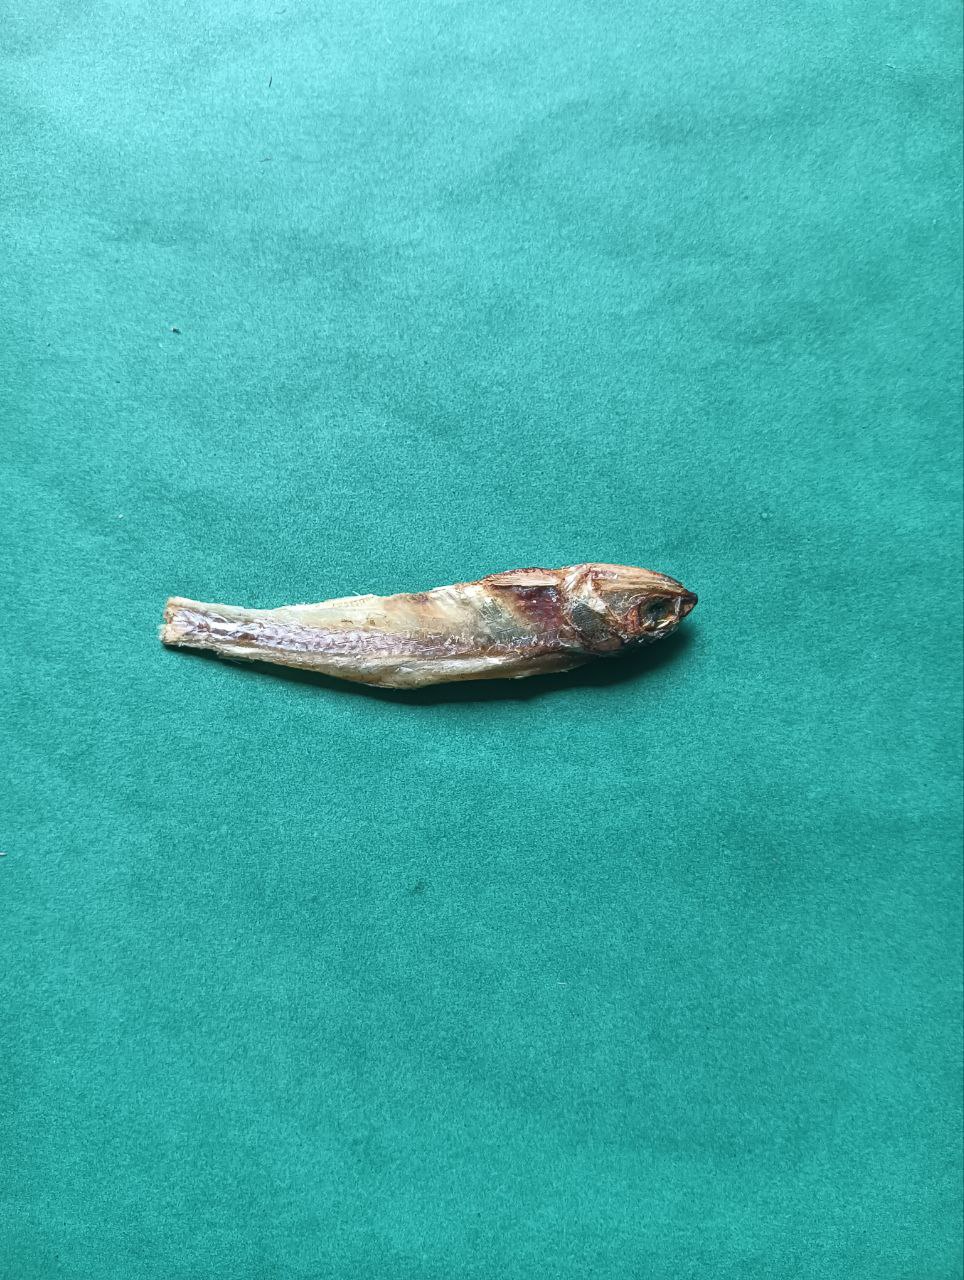
Species: narkeli